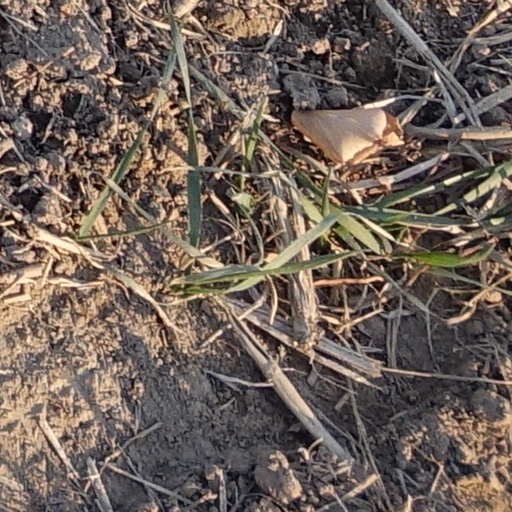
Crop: wheat